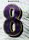
Number: 8